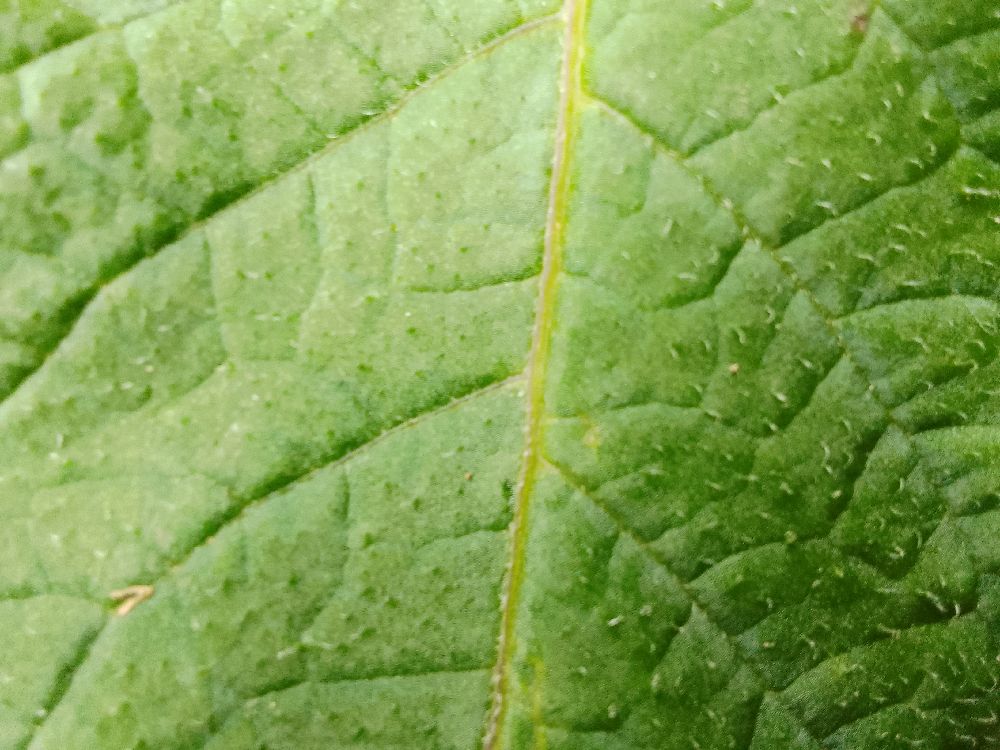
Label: Healthy